Dark Was the Night (2014 film)

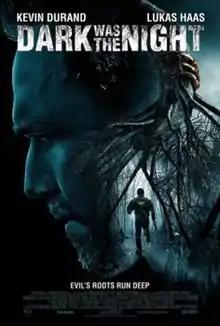
Film poster

Dark Was the Night (released as Monster Hunter in the UK) is a 2014 American horror film directed and produced by Jack Heller, and written by Tyler Hisel. It stars Kevin Durand, Lukas Haas, and Bianca Kajlich.